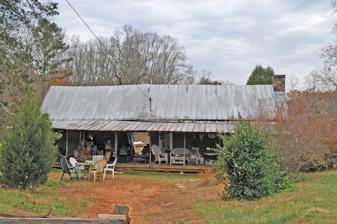
Building: Griffeth-Pendley House
Country: United States of America
Year built: 1877
Historic house in Georgia, United States United States historic place Griffeth-Pendley House U.S. National Register of Historic Places Show map of Georgia Show map of the United States Nearest city Jasper, Georgia Coordinates 34°27′46″N 84°23′30″W / 34.46278°N 84.39167°W / 34.46278; -84.39167 Area 10 acres (4.0 ha) Built 1877 Architectural style Dogtrot NRHP reference No. 08000293 Added to NRHP April 16, 2008 Griffeth-Pendley House is a historic property that includes a log dogtrot home, barn and shed in Jasper, Georgia .  It was built by Caleb "Cale" Griffeth III who inherited the 110-acre property from his father Caleb Griffeth II in 1877. It was listed on the National Register of Historic Places on April 16, 2008. It is located at 2198 Cove Road. See also Housing portal Georgia (U.S. state) portal National Register of Historic Places listings in Pickens County, Georgia References